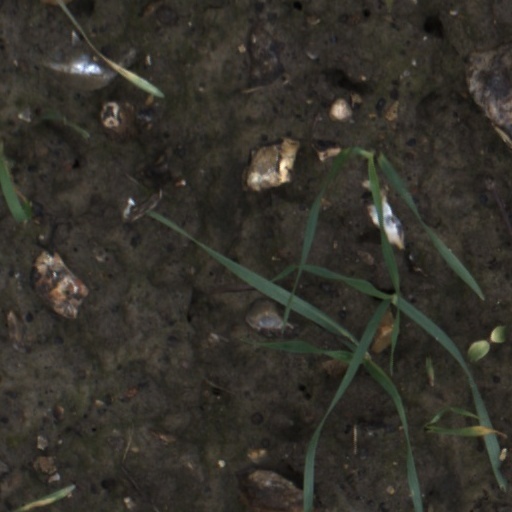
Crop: wheat